Andean Baroque Route

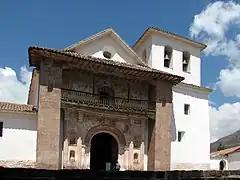
Saint Peter the Apostle Church

Saint Peter the Apostle Church of Andahuaylillas is nicknamed the Sistine Chapel of the Andes because of the magnificent frescos adorning its walls. Andahuaylillas is a small town located 45 km away from Cusco. The church, probably built on an ancient Inca site at the end of the 16th century, is covered with murals. One of them is signed by the Limenian painter Luis de Riaño in 1626.